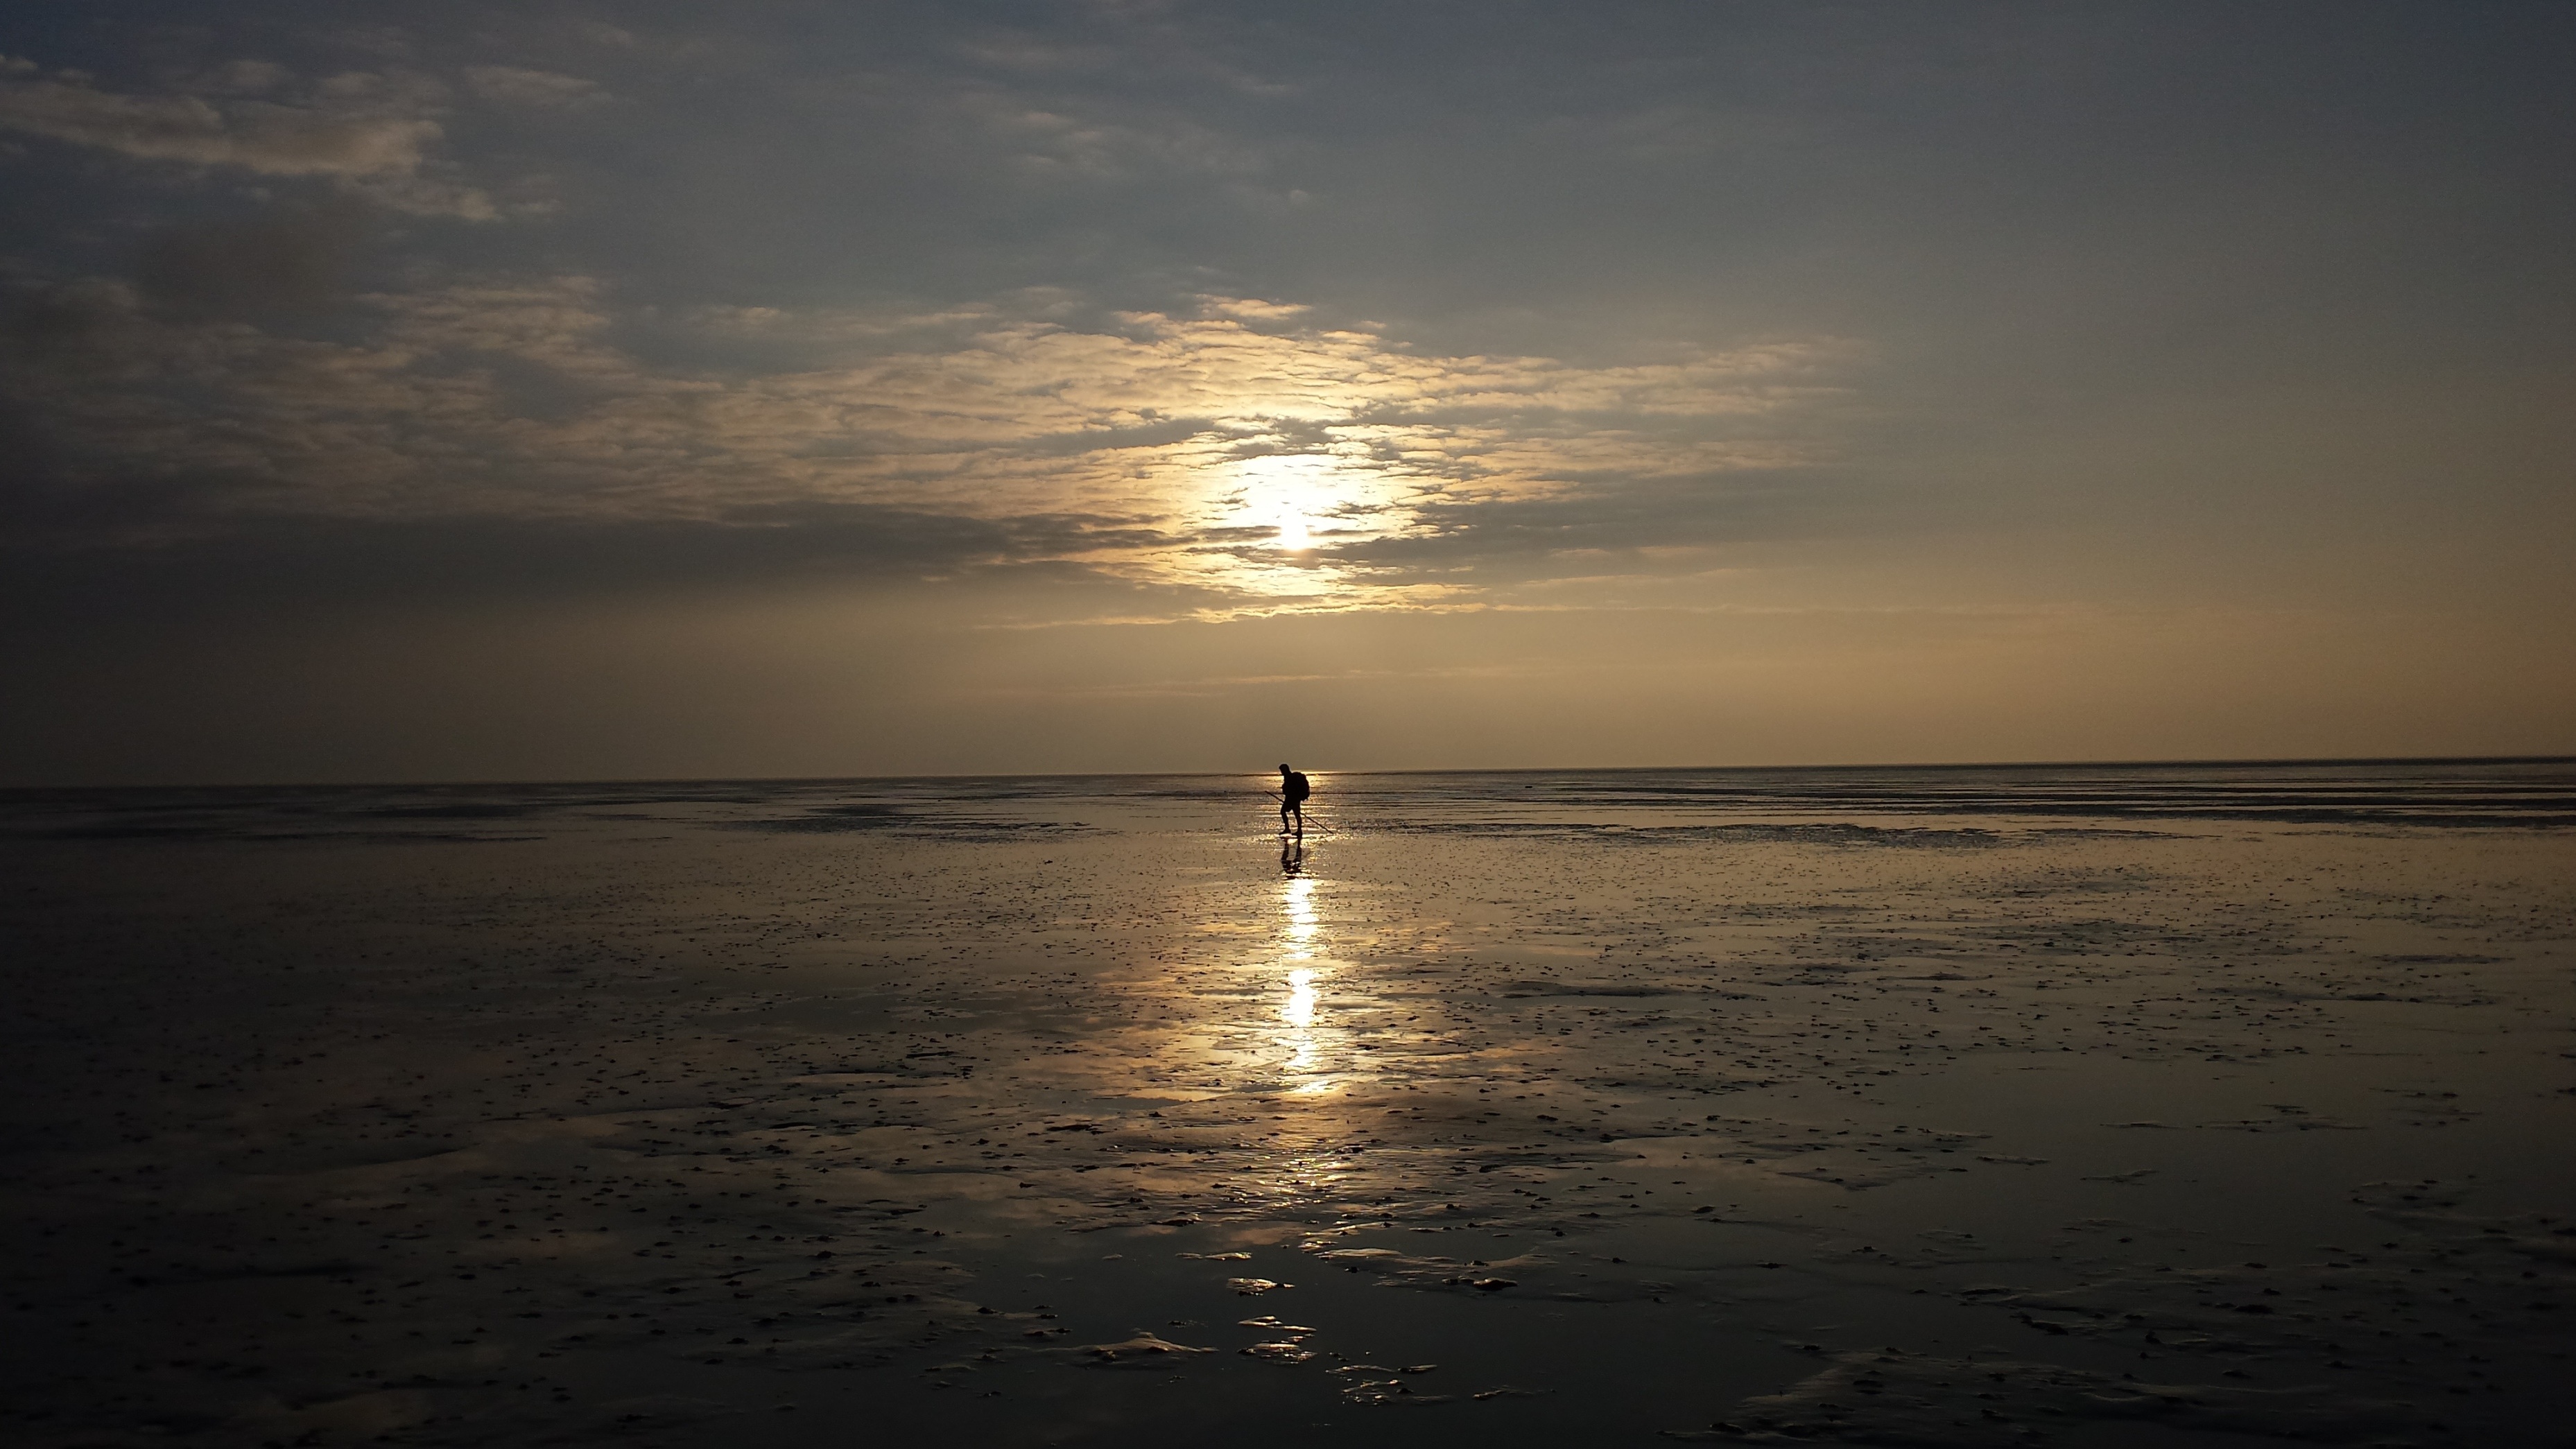
beach, landscape, sea, coast, nature, sand, ocean, horizon, light, cloud, sky, sun, sunrise, sunset, hiking, sunlight, morning, shore, wave, view, dawn, dusk, environment, evening, reflection, relax, body of water, holland, relaxation, sports, move, walker, emotions, enjoy, afterglow, wadden sea, atmospheric phenomenon, wind wave, wadlopen, wadloper